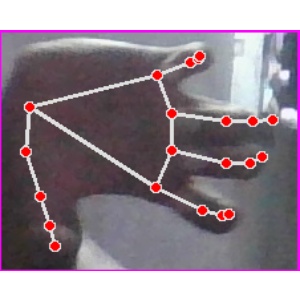
अक्षर: त